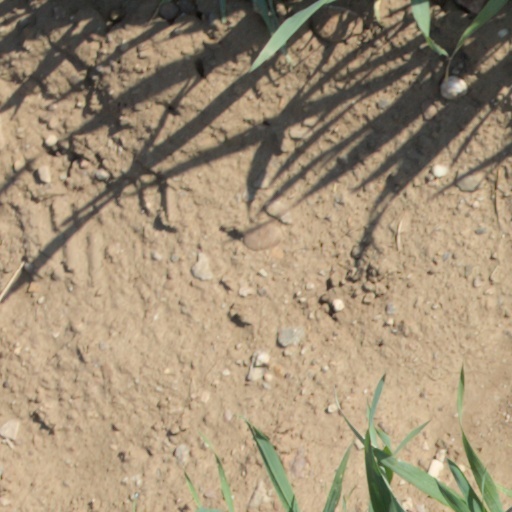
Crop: wheat